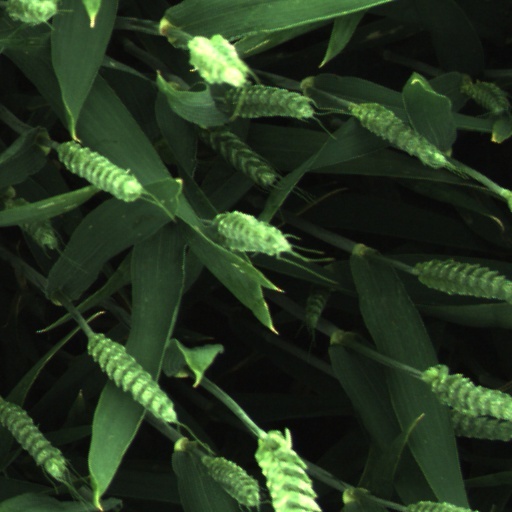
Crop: wheat